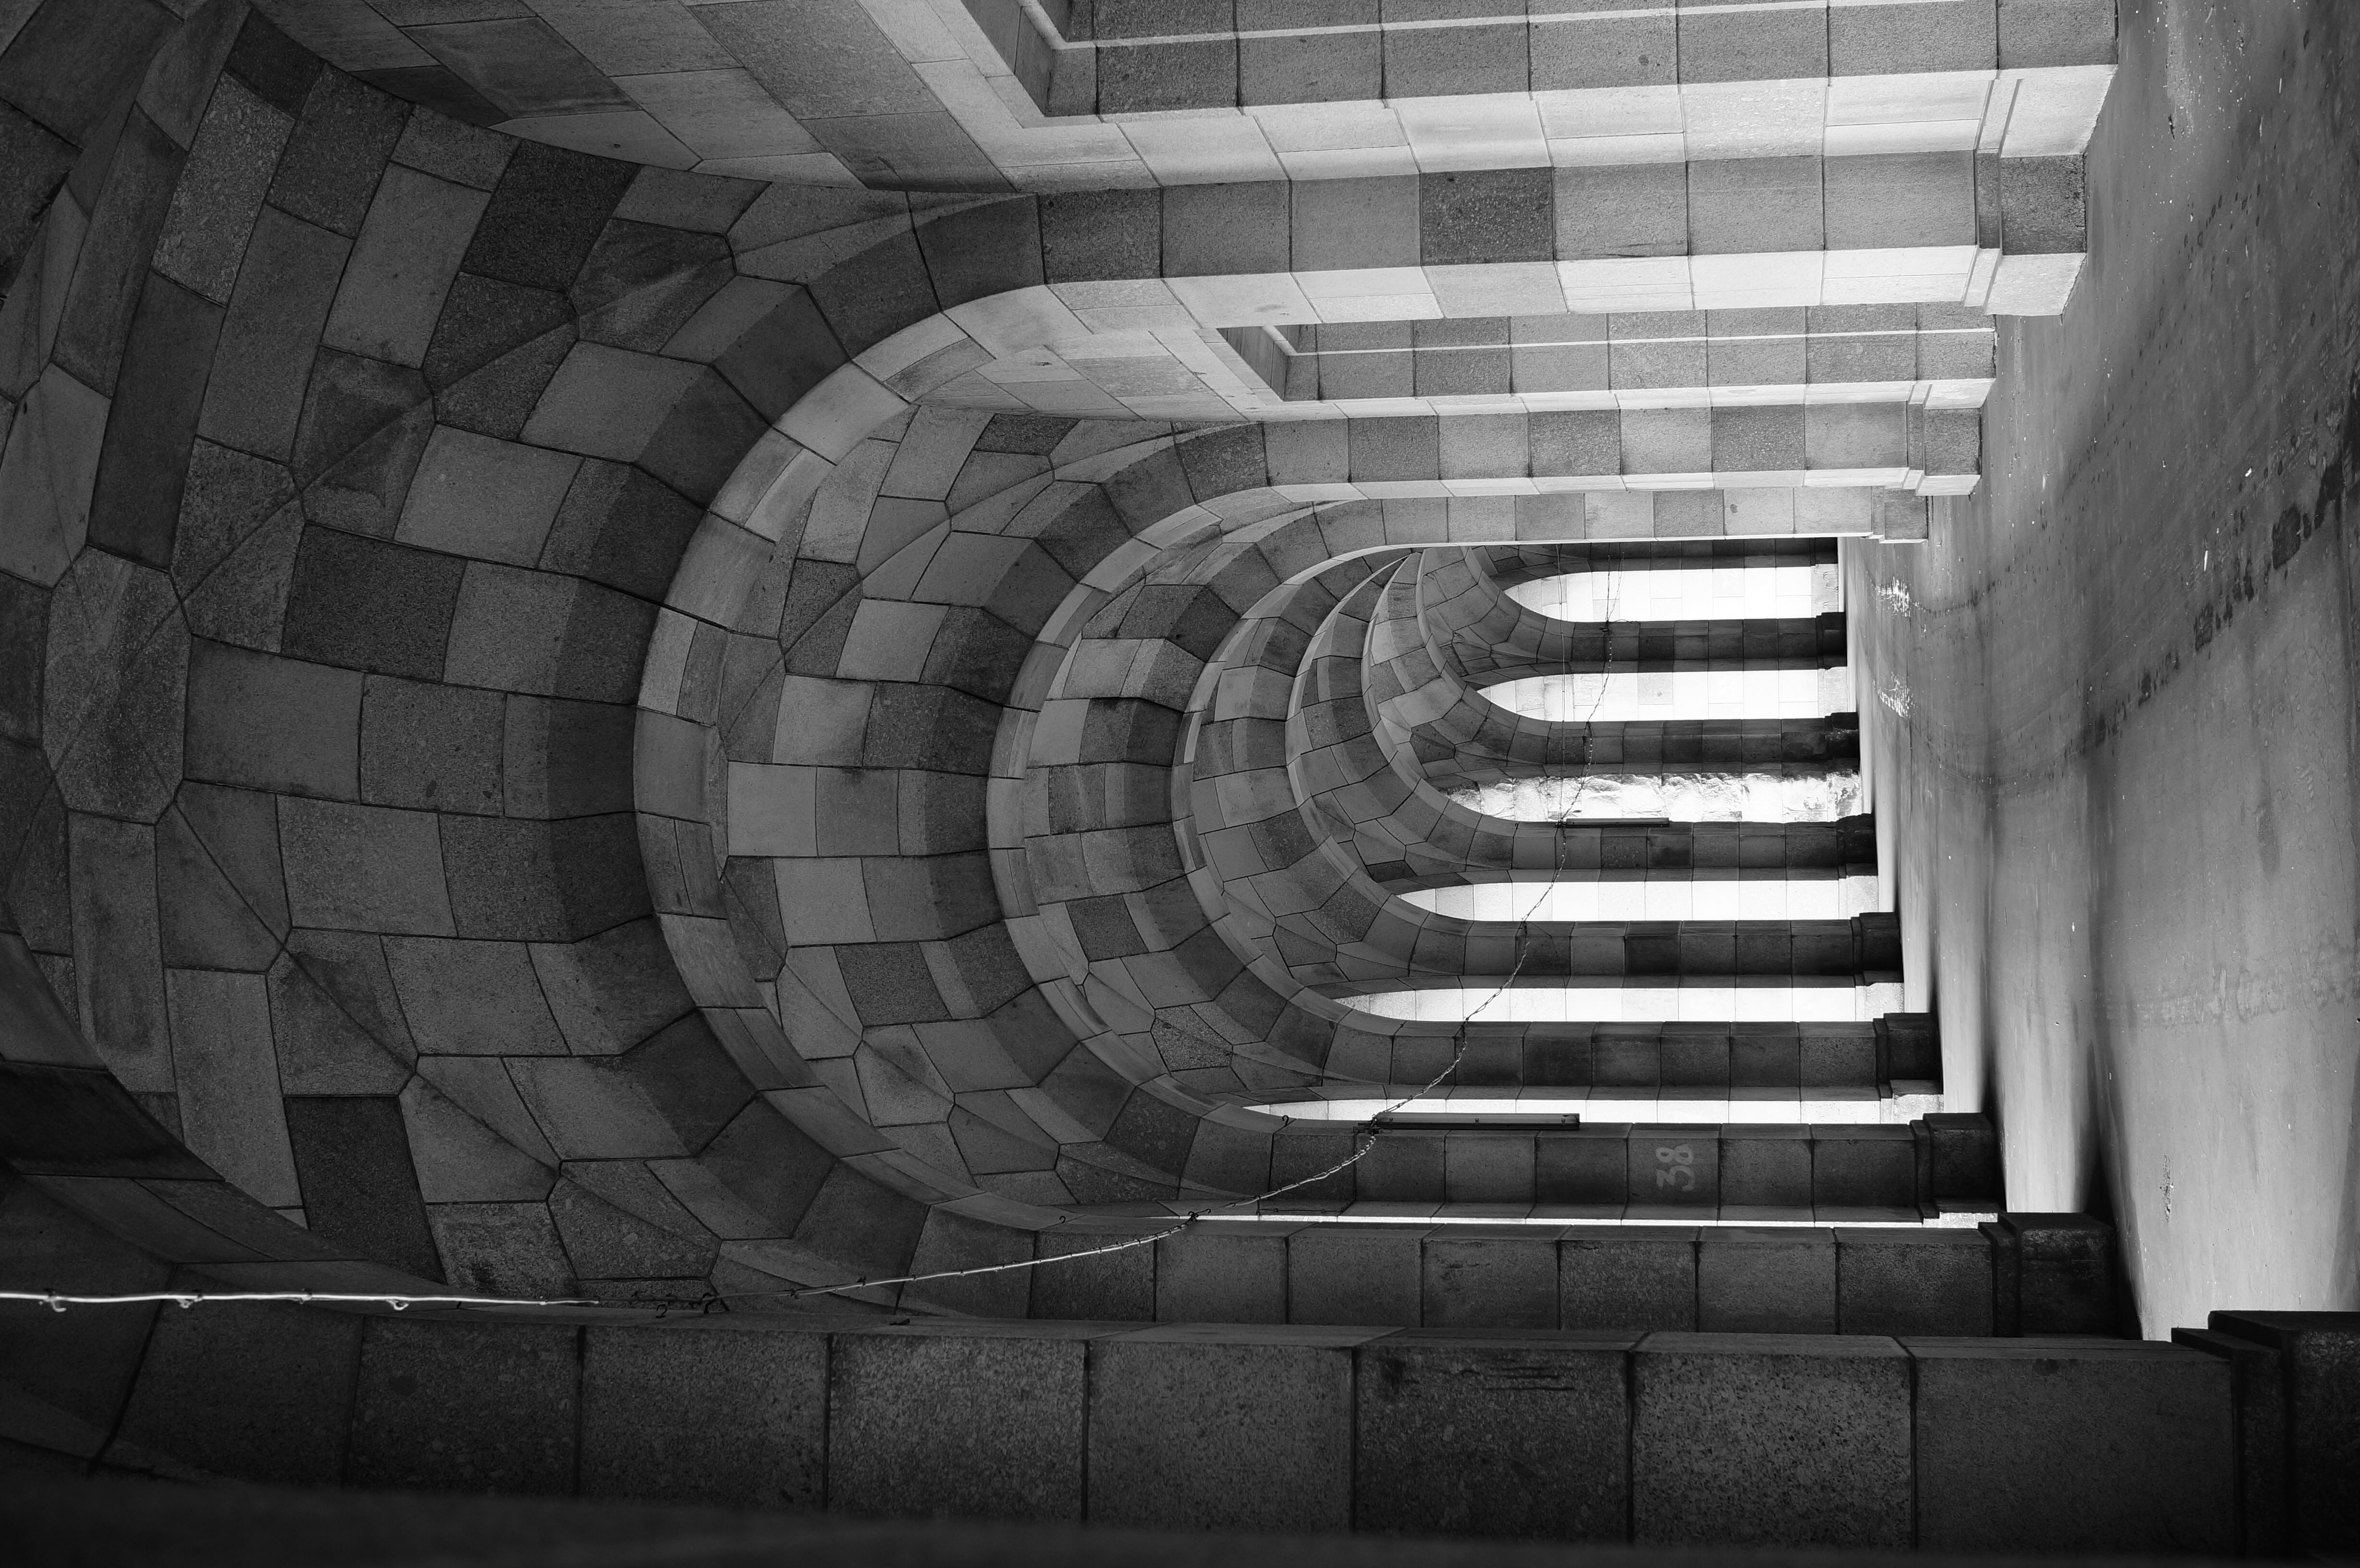
black and white, architecture, structure, building, arch, column, black, monochrome, symmetry, arcade, monochrome photography